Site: brandenburg
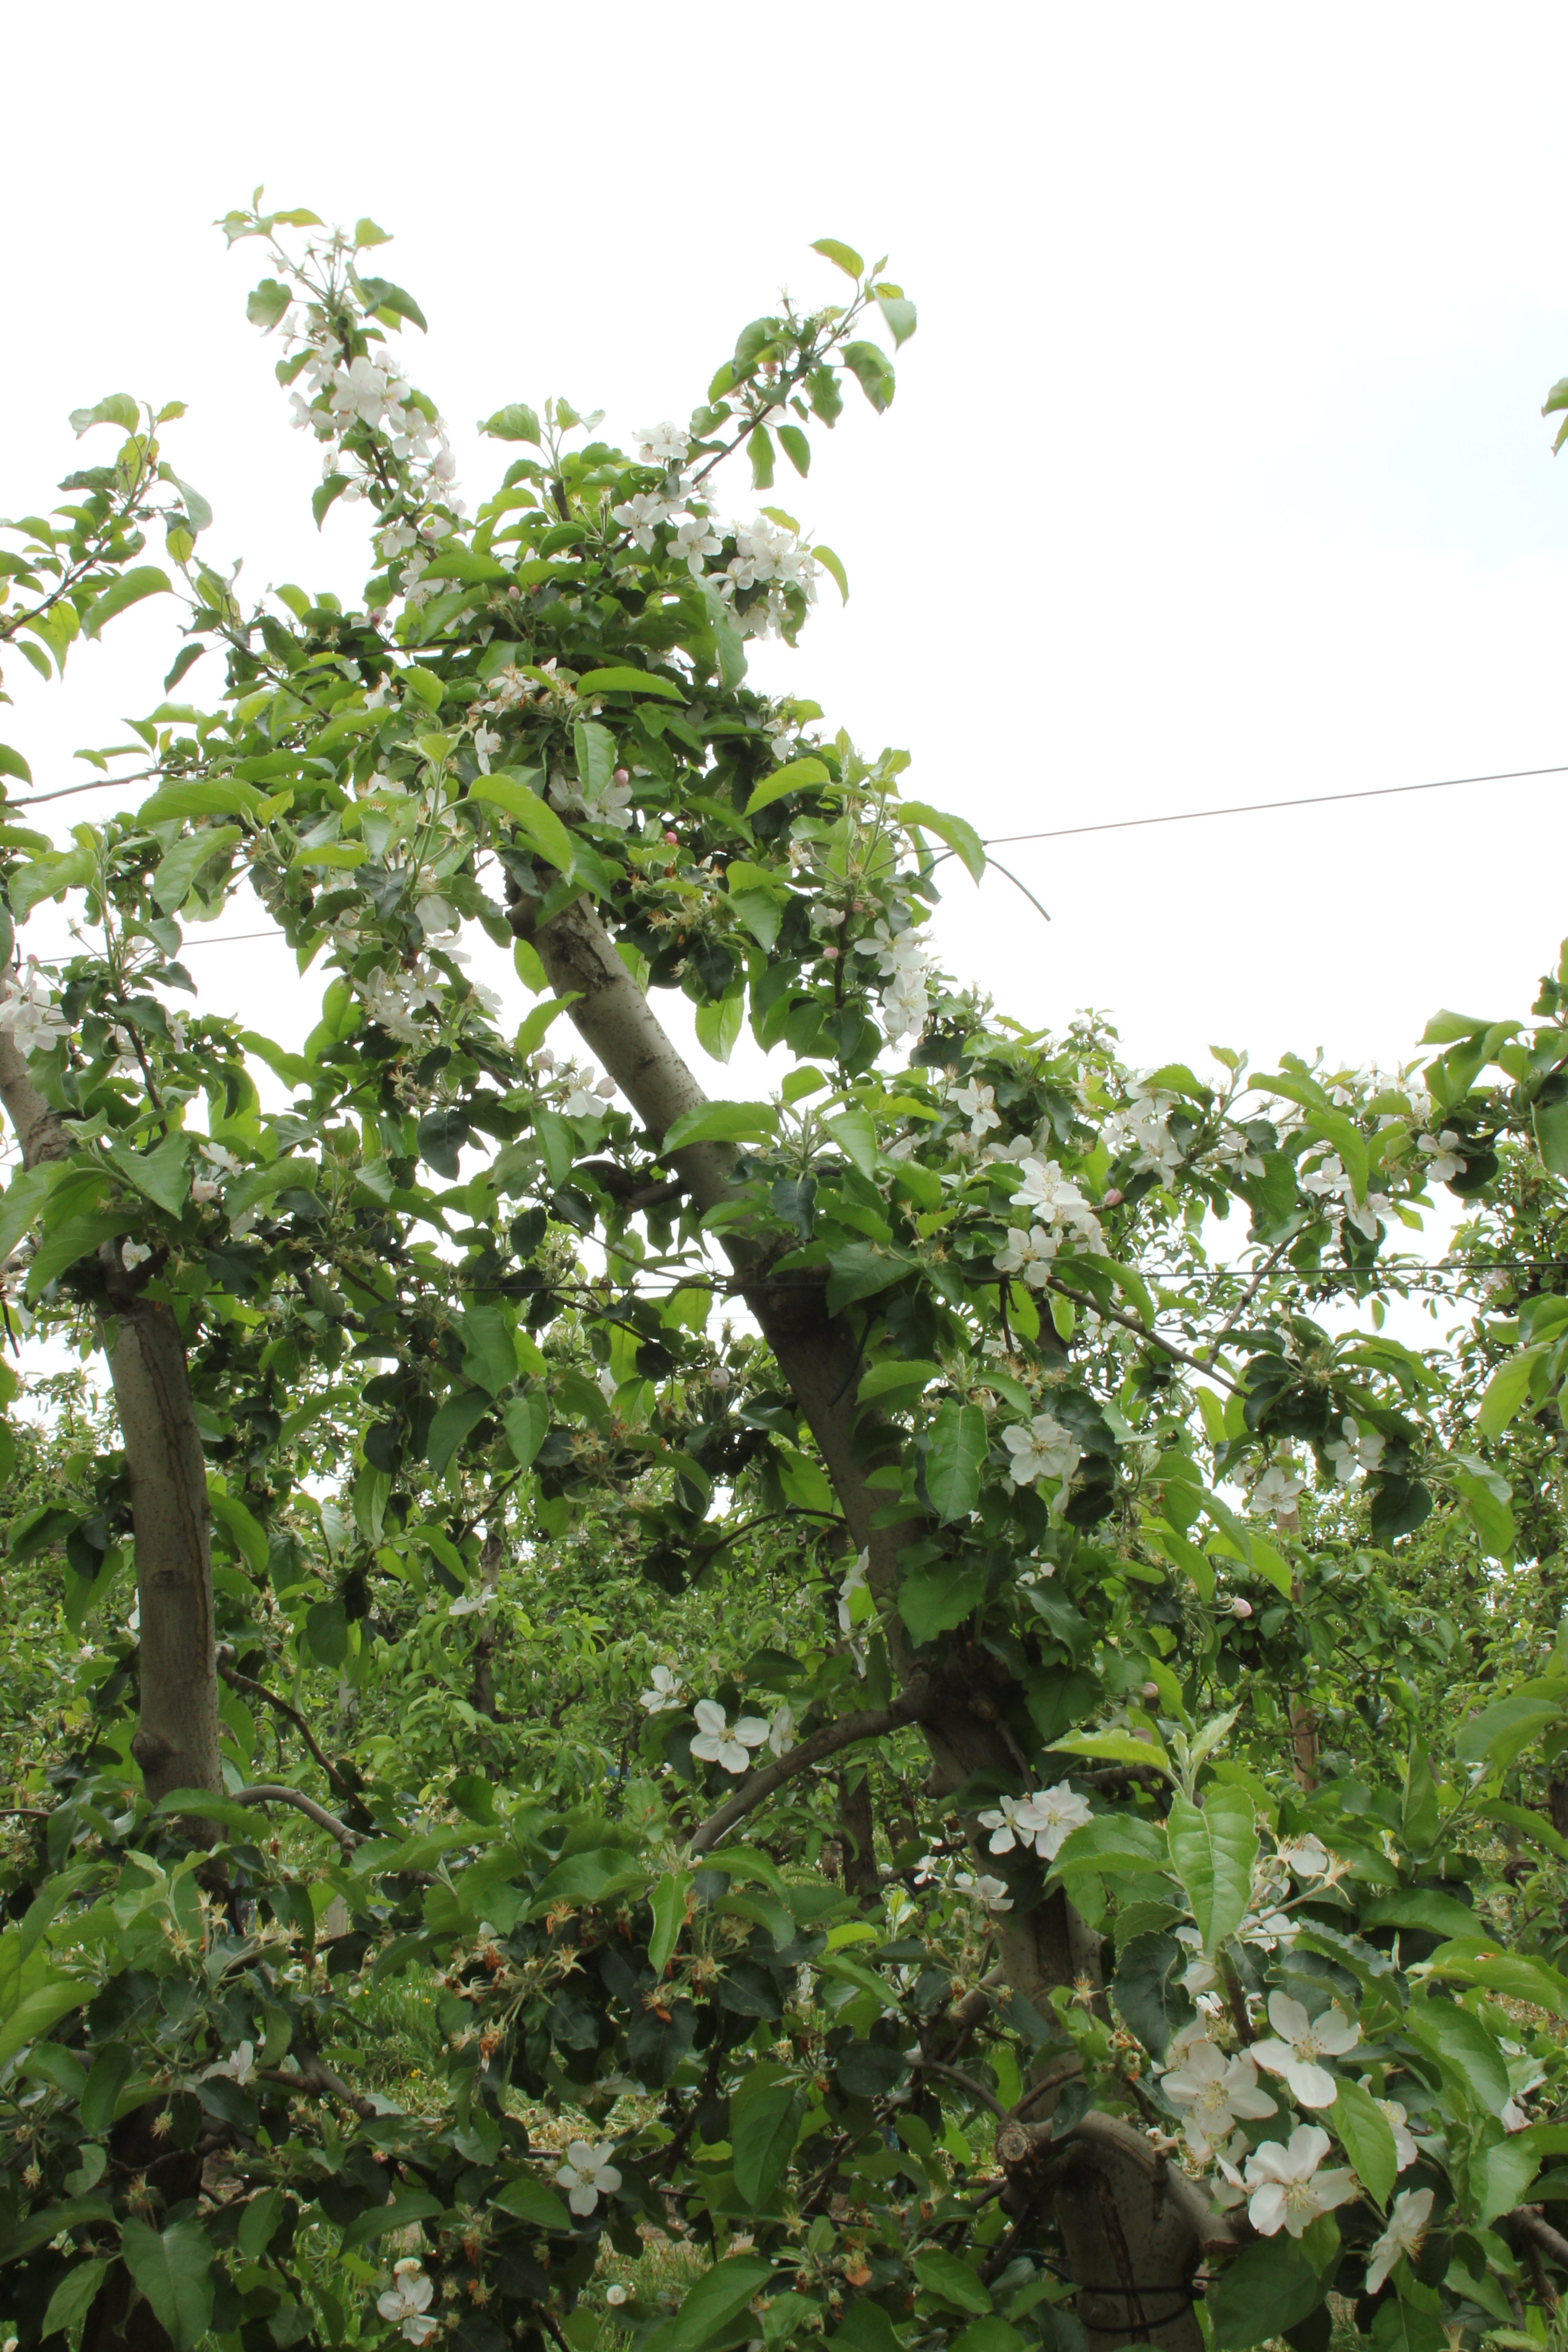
Growth stage (BBCH 67): Flowering